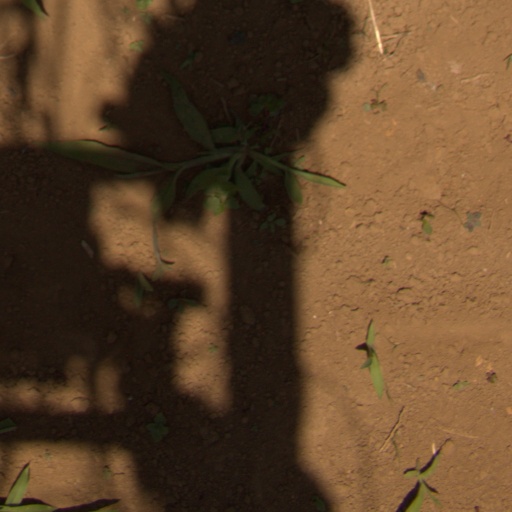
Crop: Jerusalem artichoke